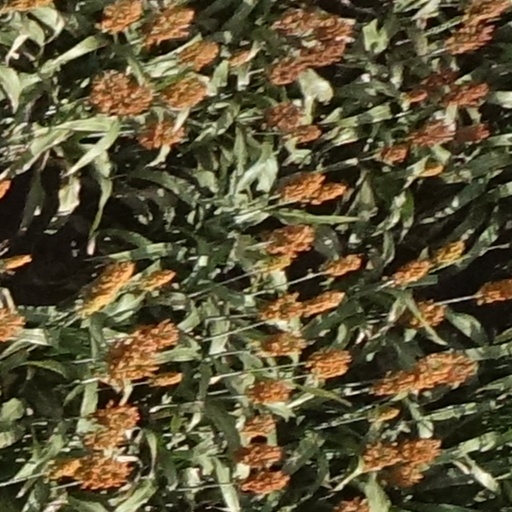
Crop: sorghum